List of Remarkable Gardens of France

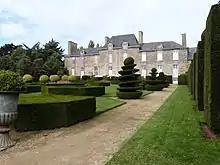
Garden of the Château de la Ballue

Issoire – The Gardens of the Château d'Hauterive were originally part of the domaine of the Abbey of Issoire, founded in the 10th century. The present buildings date to the late 17th century; documents and old watercolors show that the gardens existed in 1680–1691, with much the same plan as today. The gardens are a classical composition of lawns, avenues, eight parterres around a central basin, hedges, and small groves of trees. Flowers include peonies, irises, lilies, delphiniums, sage, lupins and dahlias. The gardens were badly damaged in the storm of December 1999, when 500 to 700 trees were uprooted or broken. The gardens are being restored.